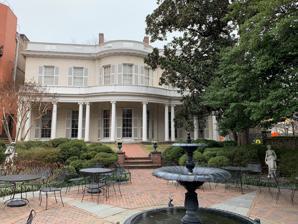
Building: Wickham House
Country: United States of America
Year built: 1812
Historic house in Virginia, United States This article is about the house in the USA. For the Queensland office building, see Wickham House, Spring Hill . United States historic place Wickham-Valentine House U.S. National Register of Historic Places U.S. National Historic Landmark Virginia Landmarks Register Richmond City Historic District The Wickham House in 2019 Show map of Virginia Show map of the United States Location 1015 E. Clay St., Richmond, Virginia Coordinates 37°32′30″N 77°25′52″W / 37.54167°N 77.43111°W / 37.54167; -77.43111 Area less than one acre Built 1812 ( 1812 ) Architectural style Greek Revival, Late Victorian, Federal NRHP reference No. 69000329 VLR No. 127-0020 Significant dates Added to NRHP June 11, 1969 Designated NHL November 11, 1971 Designated VLR November 5, 1968 The Wickham House , also known as the Wickham-Valentine House , is a historic house museum on East Clay Street in Richmond, Virginia .  Completed in 1812, it is considered one of the finest examples of architecture from the Federal period. It was designated a National Historic Landmark in 1971. It is now owned and operated by The Valentine , a private history museum devoted to the city's history. Description and history The Wickham House in c. 1920 The Wickham House is located in Richmond's Court End neighborhood, a few blocks north of the Virginia State Capitol on the south side of East Clay Street at its corner with North 11th Street. Immediately to its west is the main gallery space of The Valentine . The house is a two-story brick structure, covered by a shallow hip roof surrounded by a low balustrade.  The exterior walls have been finished in stucco scored to resemble ashlar stone.  It is three bays wide, with a slightly projecting central bay. The main entrance is set in a segmented-arch opening with flanking sidelights and a semi-oval transom, and is sheltered by a portico supported by paired columns and topped by a balustrade.  Windows are tri-part with narrow sections flanking wider ones; the ground-floor windows are set in recessed panels with blind segmented-arch headers.  The interior features a magnificent elliptical staircase and neoclassical wallpaintings with ancient Greek, Roman and Egyptian themes. The house was built in 1812 for John Wickham to a design by Massachusetts architect Alexander Parris . It has also been attributed to Robert Mills and Benjamin Latrobe .  Wickham was a successful attorney who defended Vice President Aaron Burr during his trial for treason . The Victorian-era decorations found in its parlor were commissioned by John Ballard, its second owner. In 1882 it was purchased by Mann Valentine II. He filled the house with artifacts, including some taken from excavations of Native American earthwork mounds in the Southeast, including South Appalachian Mississippian culture sites and historic Cherokee towns in North Carolina. He bequeathed them and the house to establish a museum for the city. The house is now managed by The Valentine , the current name of original Valentine Museum. It is open for tours. See also List of National Historic Landmarks in Virginia National Register of Historic Places listings in Richmond, Virginia References